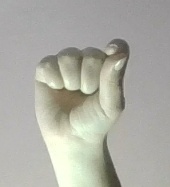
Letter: fa